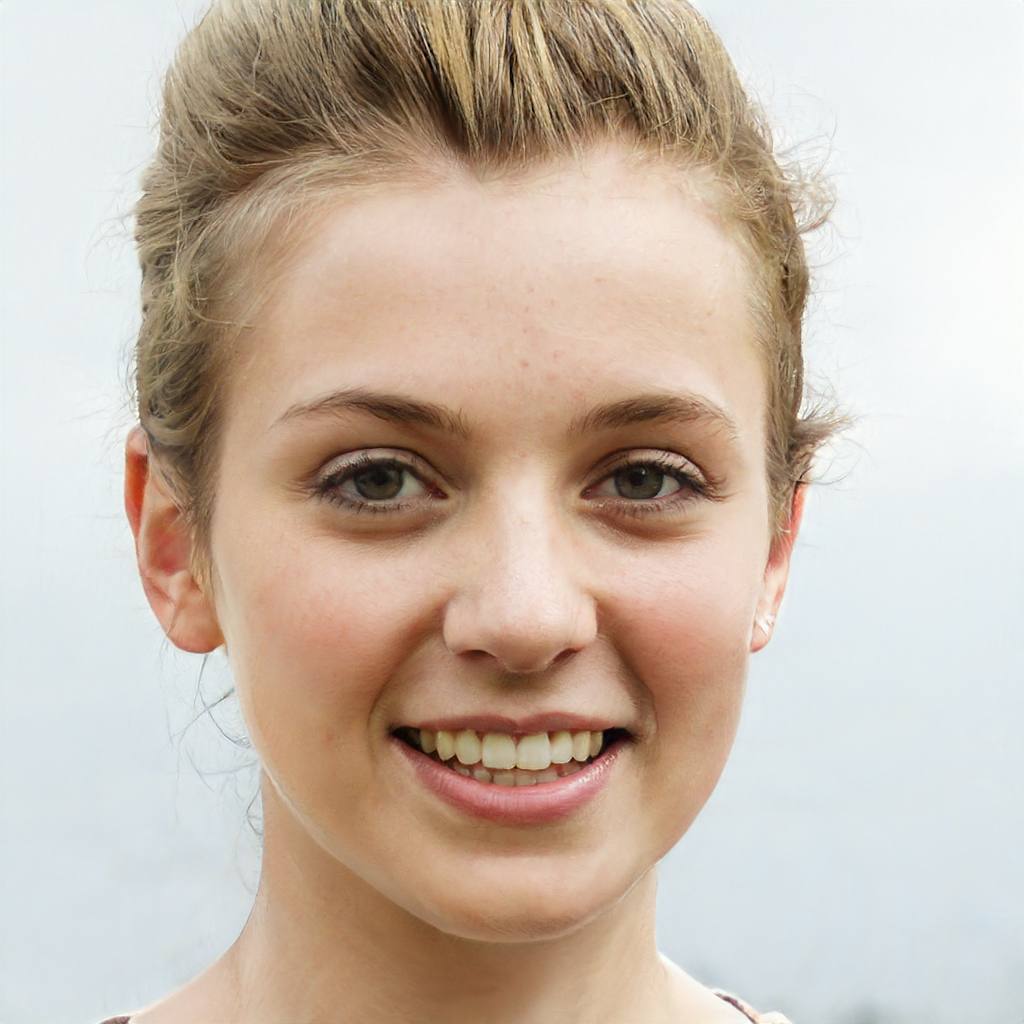
Portrait style: Real Portrait